Haut de la Garenne

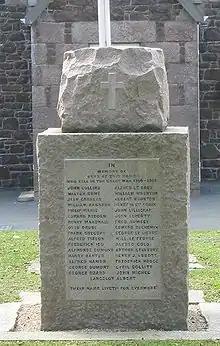
The memorial standing in front of the building records the names of those former pupils who fell in the First World War

The Public Works Committee took over the building from the Education Committee in 1986. The building was put to a number of temporary uses while a permanent solution to using the building was considered. It was considered as a potential site for the Territorial Army unit. St. Michael's Preparatory School leased a dormitory block for a time, and the headmaster proposed leasing the whole site for educational and sporting purposes. In 1989 the dormitory wing was converted for use by the Education Committee as temporary respite care for children with special education needs. However the Public Works Committee decided in favour of selling the property in order to purchase a commercial site in Saint Helier for development as housing, or of agreeing a land swap with a hotel in Saint Helier whereby the hotel would develop Haut de la Garenne as a luxury hotel and thereby free the urban hotel site for housing development. The proposal for a luxury hotel development spurred parishioners of Saint Martin to call a Parish Assembly by means of a requête. This Assembly, held in August 1989, voted to oppose a hotel development at Haut de la Garenne, but indicated that a proposal for a sheltered housing development might be acceptable.